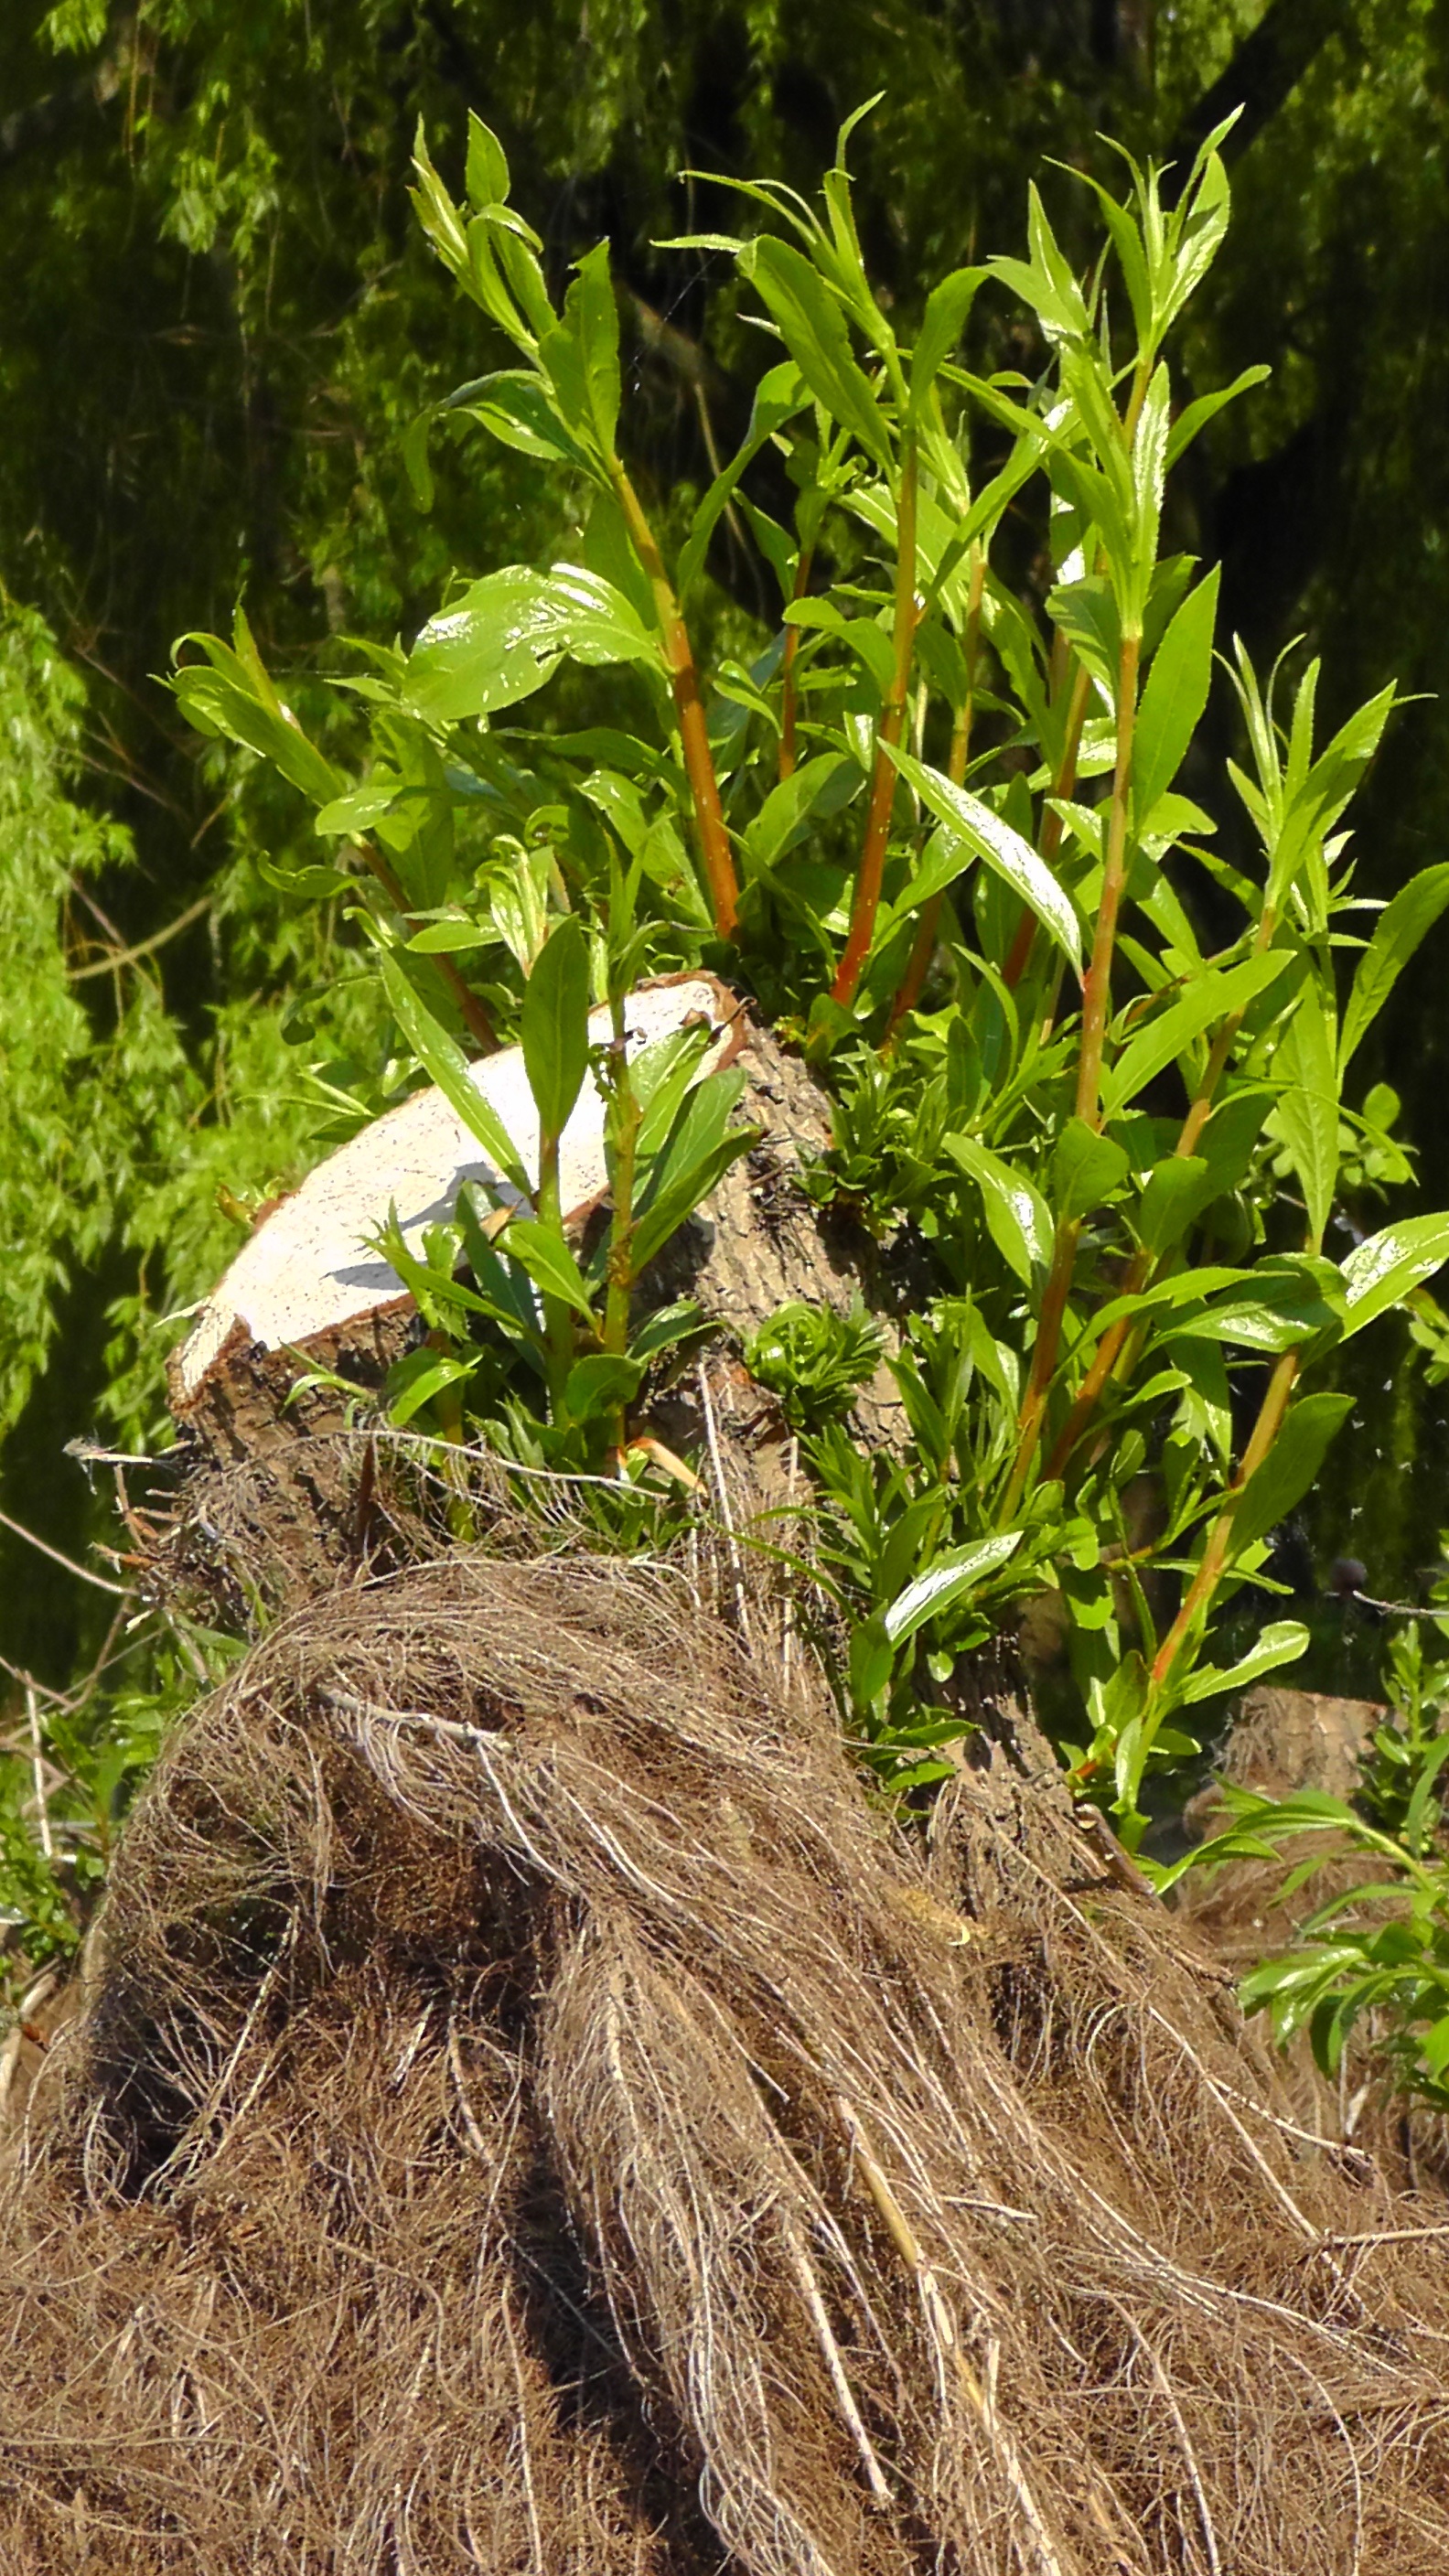
tree, nature, branch, plant, leaf, flower, summer, live, food, green, herb, produce, brown, soil, botany, flora, leaves, shrub, tree stump, vitality, flowering plant, woody plant, land plant